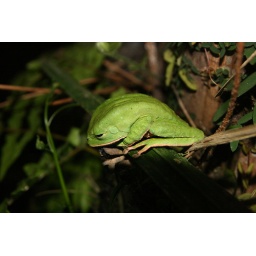
Skillfully spotted from 20m in the pitch black on a night hike in Madidi National Park, Bolivia